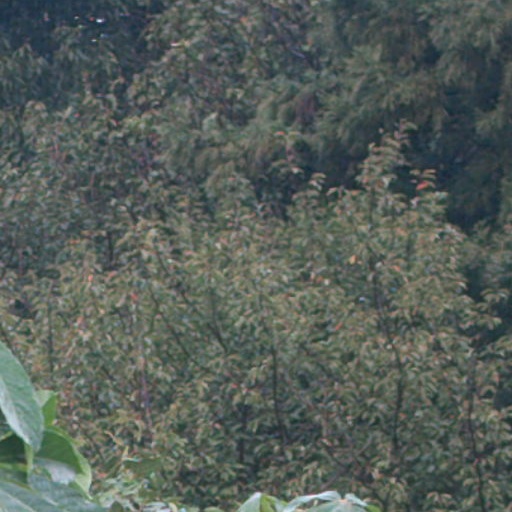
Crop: cassava